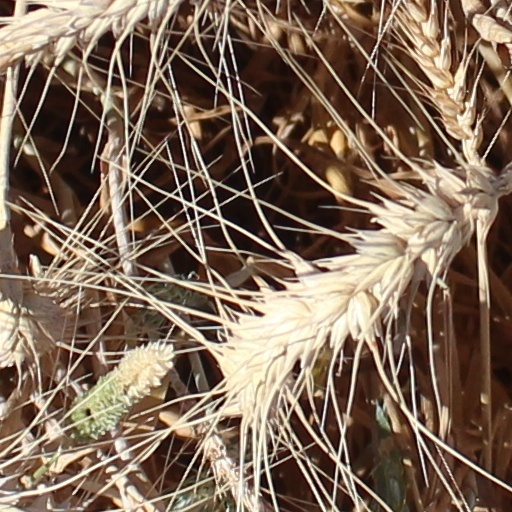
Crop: wheat